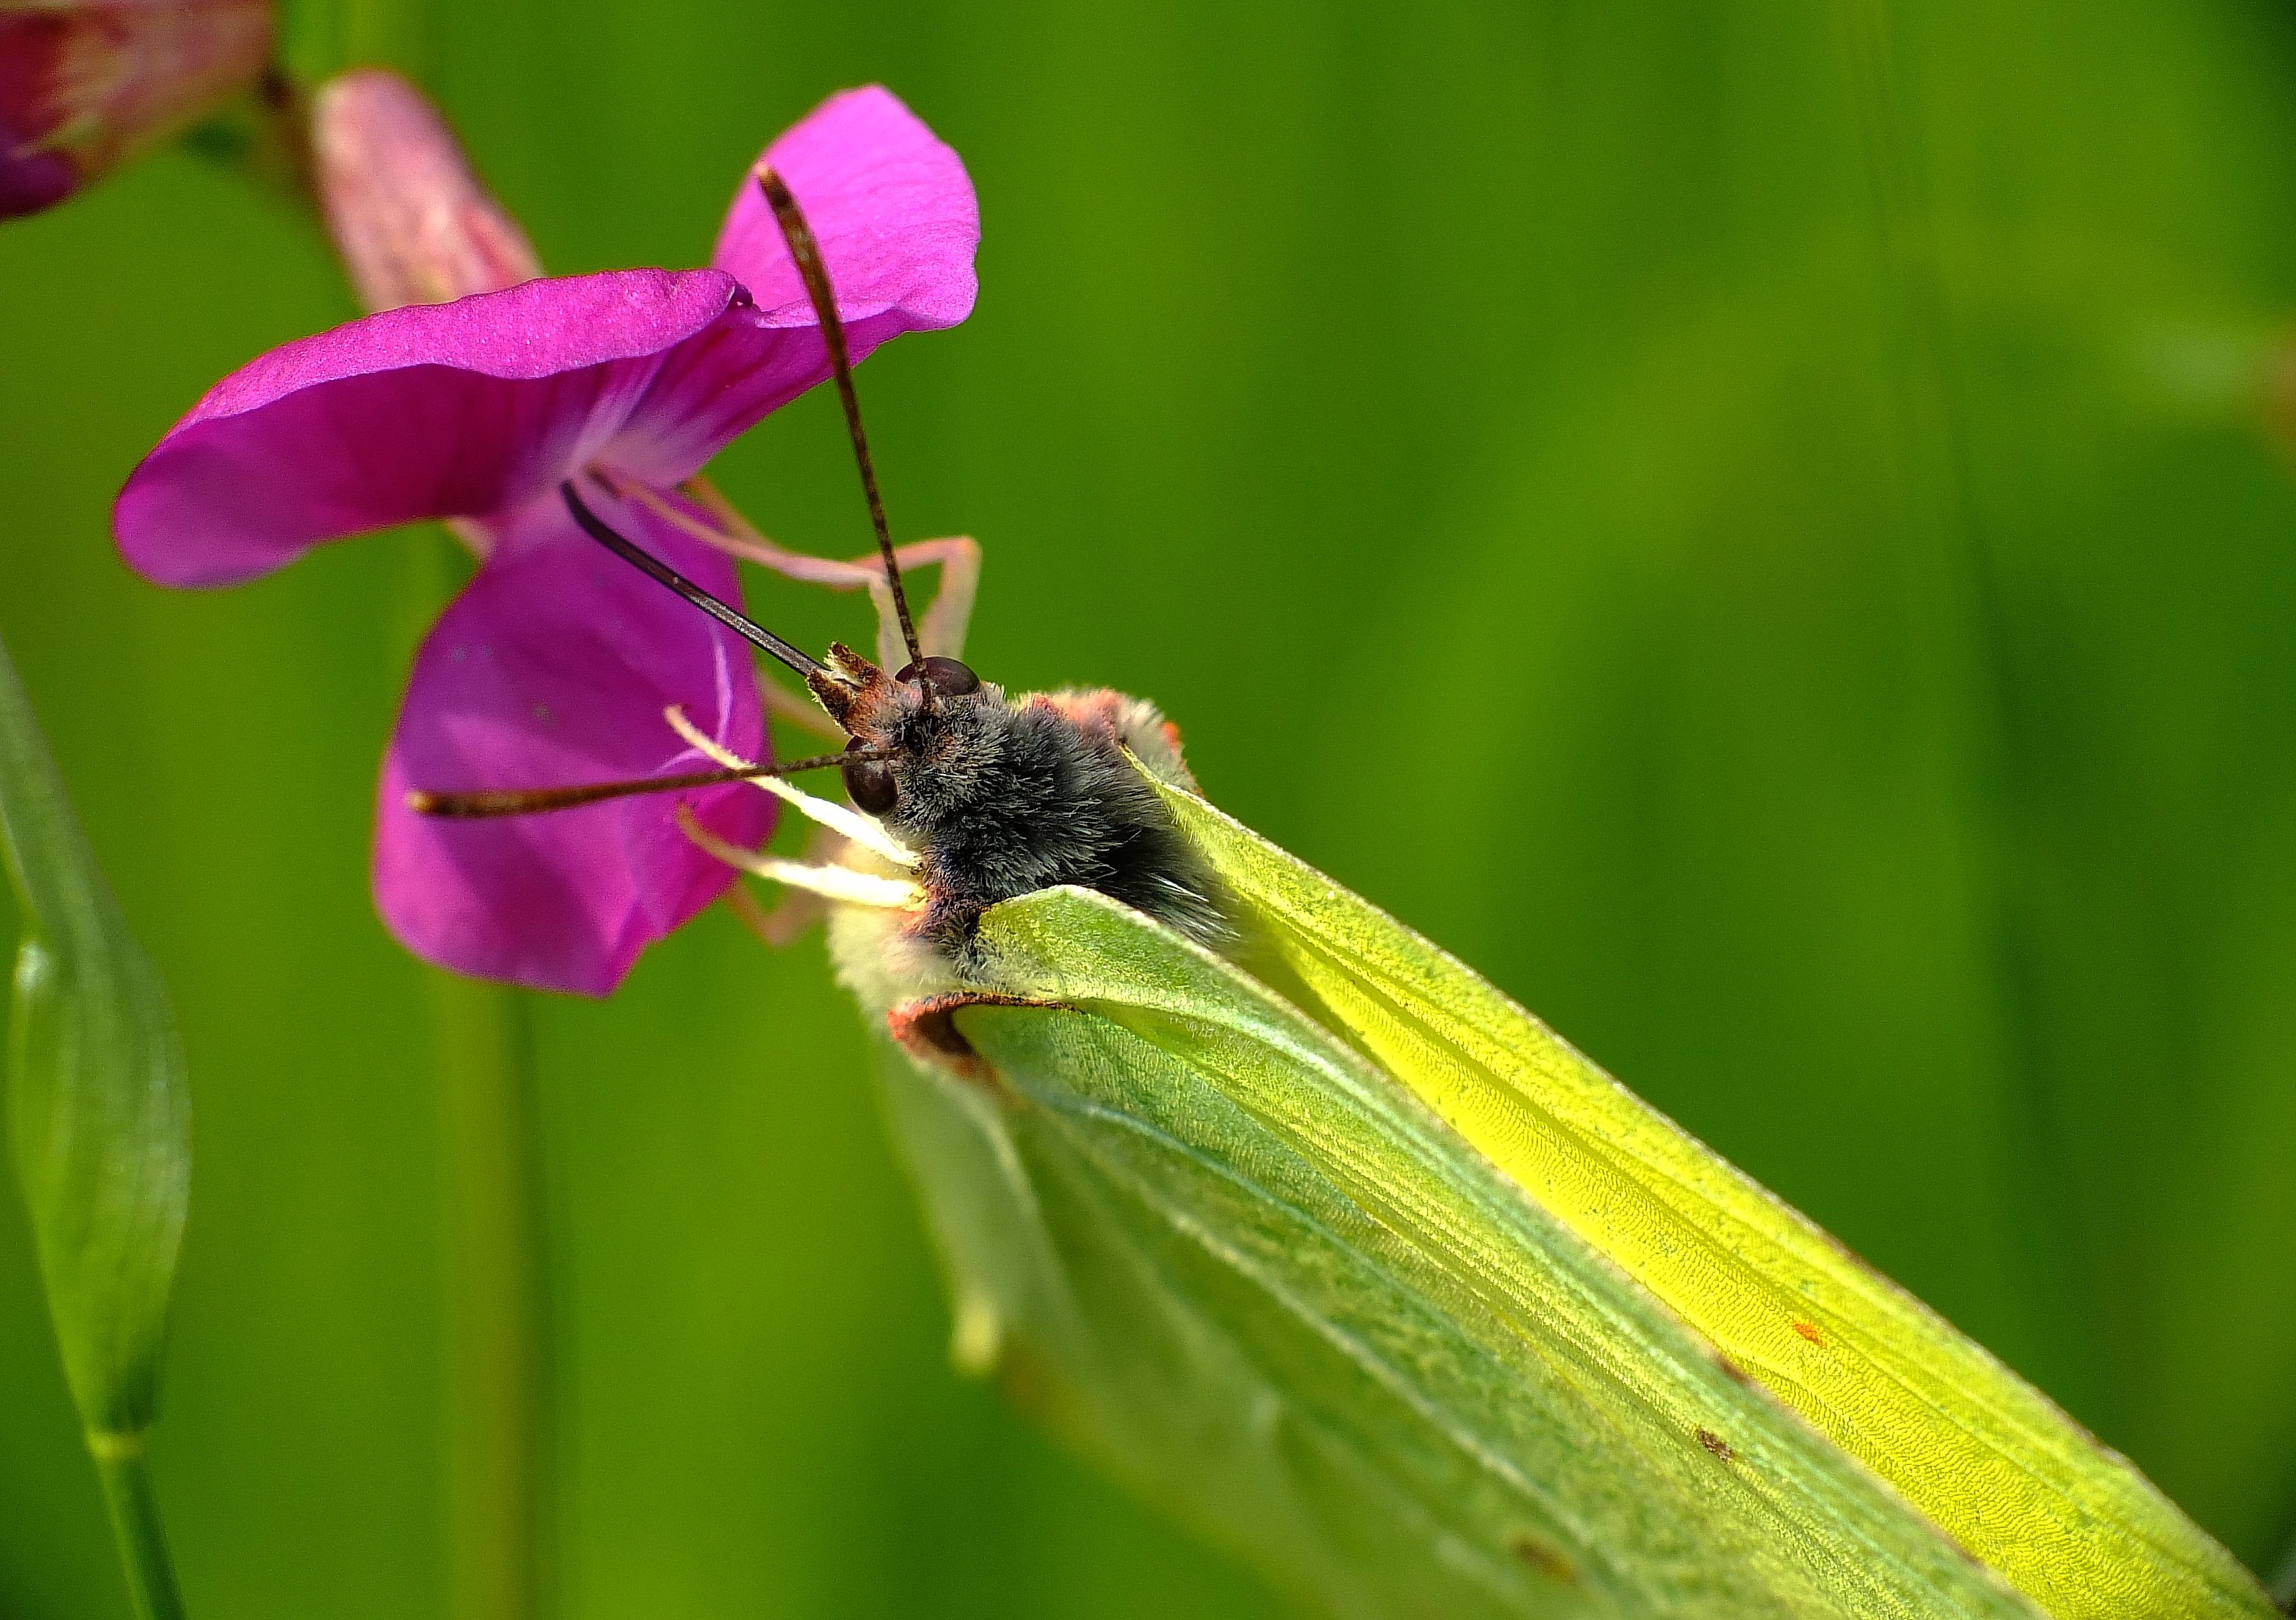
nature, plant, photography, meadow, flower, fly, green, insect, macro, botany, flora, fauna, invertebrate, wildflower, close up, animals, bee, naturaleza, butterflies, nectar, ggl1, gaby1, animales, mariposas, raynox250, fujifilmxs1, macro photography, arthropod, honey bee, plant stem, membrane winged insect, lycaenid